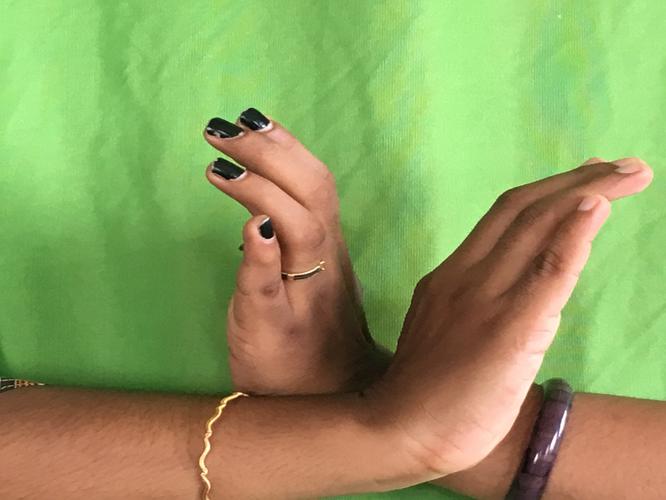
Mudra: Nagabandha
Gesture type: double_hand